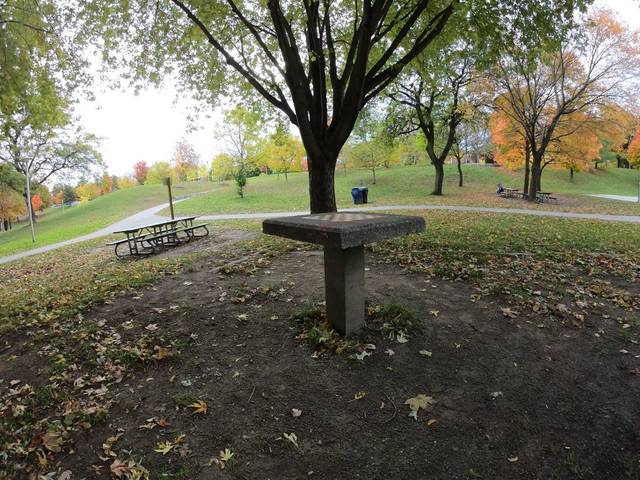
Region: Canada
Coordinates: 43.664, -79.421